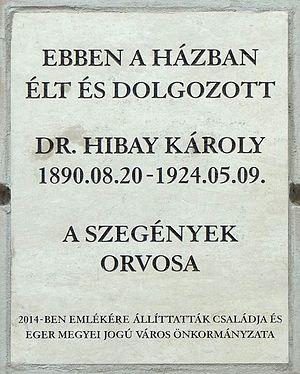
Plaque commémorative à Dr. méd. Károly Hibay (1890–1924) médecin en chef hongrois de médecine interne et obstétrique connu comme «